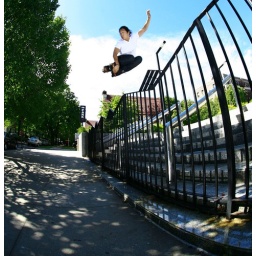
Rider: Abdrew SmolakPhotographer: Angelo FerrerLocation: NYC, USATrick: 180 mute grab over triangle fence of death at FBI building